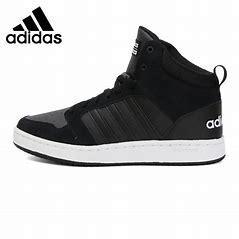
Brand: adidas
Model: neo Adidas NEO Hoops 2 Mid